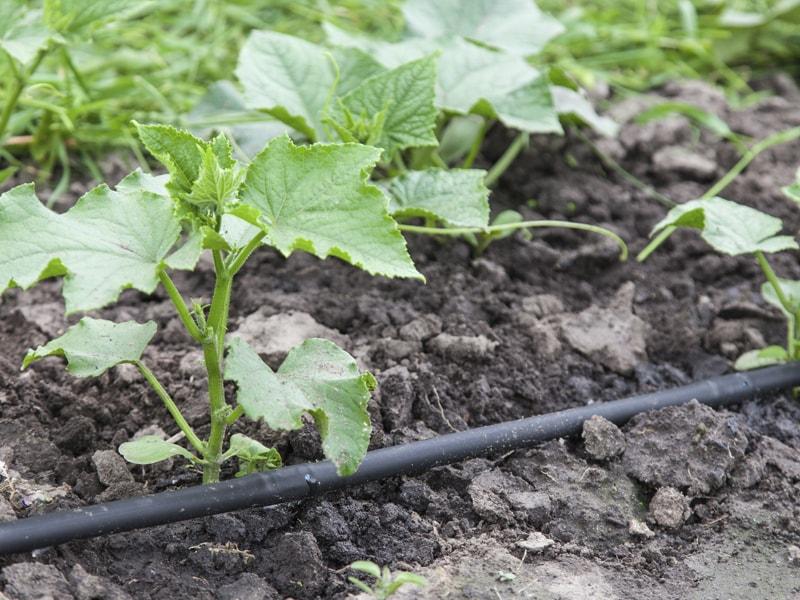
Mifumo ya umwagiliaji katika shamba kubwa la mazao huku mifumo hiyo ikiwa imetandazwa mabomba madogomadogo meusi, yaliyotobolewa vizuri kwa ajili ya kunyunyiza maji wakati wa umwagiliaji wa mazao ndani ya shamba hilo.